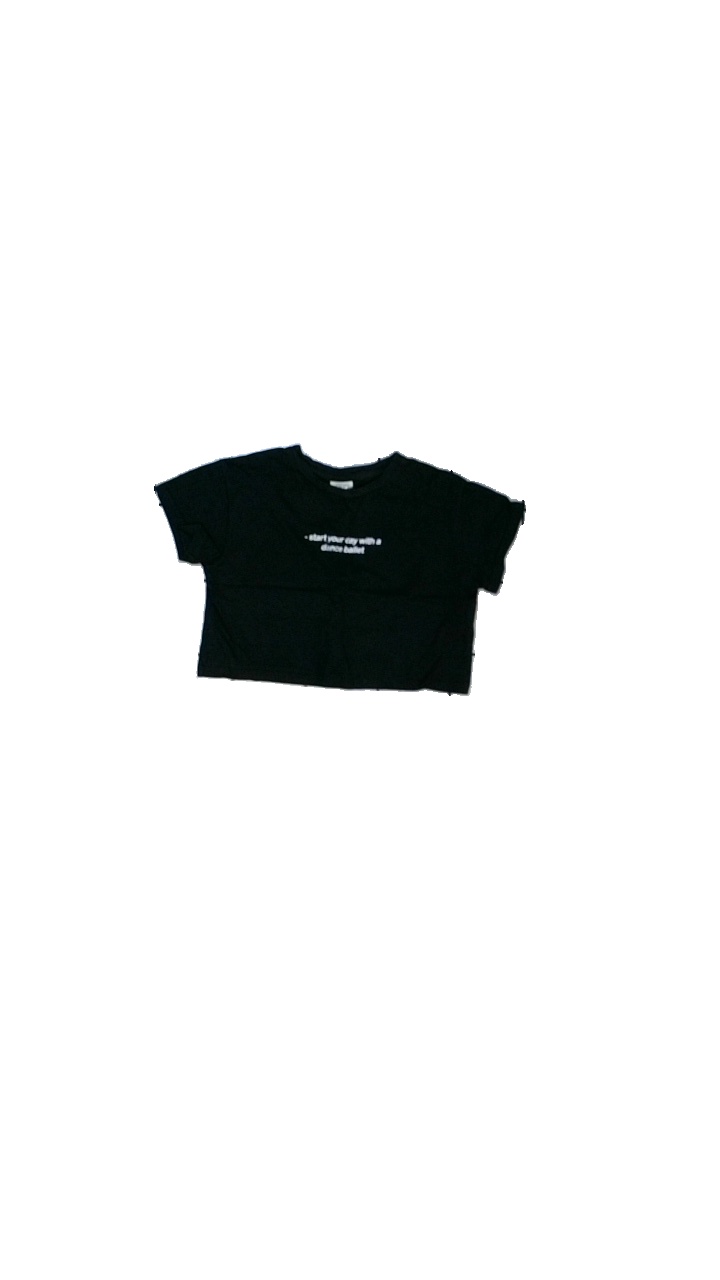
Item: Top (Children)
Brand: Zara
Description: top med text tryck
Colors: Black, White
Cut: C-collar
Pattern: Other
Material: ?
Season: All
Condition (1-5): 3
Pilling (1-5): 4
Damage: lite blekt
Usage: Reuse
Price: <50